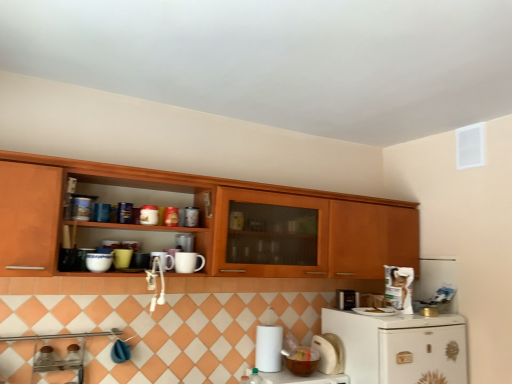
Question: Where is a free space between white plastic plate at lower right, placed as the tenth appliance when sorted from left to right, and satin silver toaster at lower right, which is counted as the 9th appliance, starting from the left? Please provide its 2D coordinates.
Answer: [(0.709, 0.799)]